Rubislaw

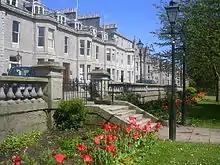
View of Granite houses on Rubislaw Terrace, from Rubislaw Terrace Gardens

Rubislaw is an area of Aberdeen, Scotland. It is located in the area between Queen's Road and King's Gate, including Rubislaw Den North and South. It is close to Rubislaw Quarry and the Rubislaw Playing Fields used by Aberdeen Grammar School.